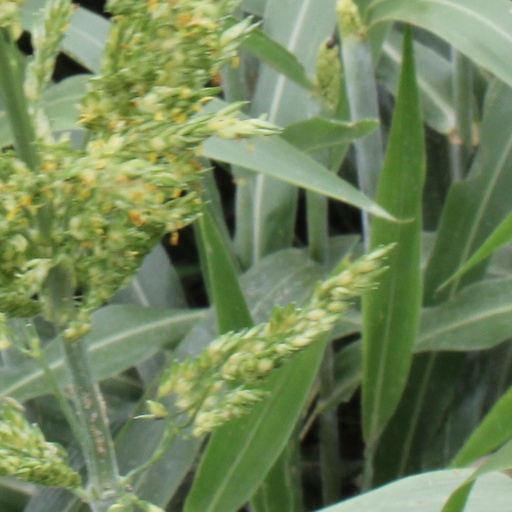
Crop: sorghum